Dalal Street

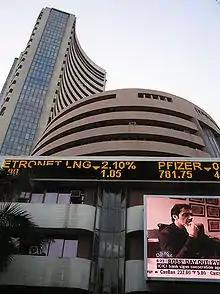
The Bombay Stock Exchange on the Dalal Street

In 2008, there was a proposal to rename the street after Nagarmal Saraf, a broker who worked at the BSE for 25 years.